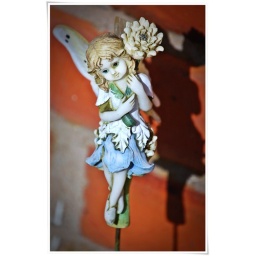
A fairy in my nan's plant pot just love the expression..